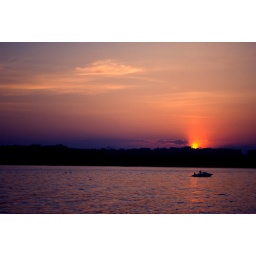
The sun setting over the Potomc river in Washington D.C. A couple in a boat and a family of geese swimming.